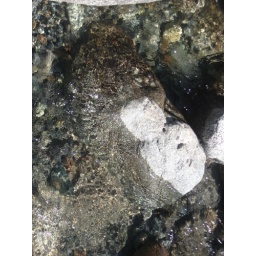
River rock in the Little Su....gotta love clear waters